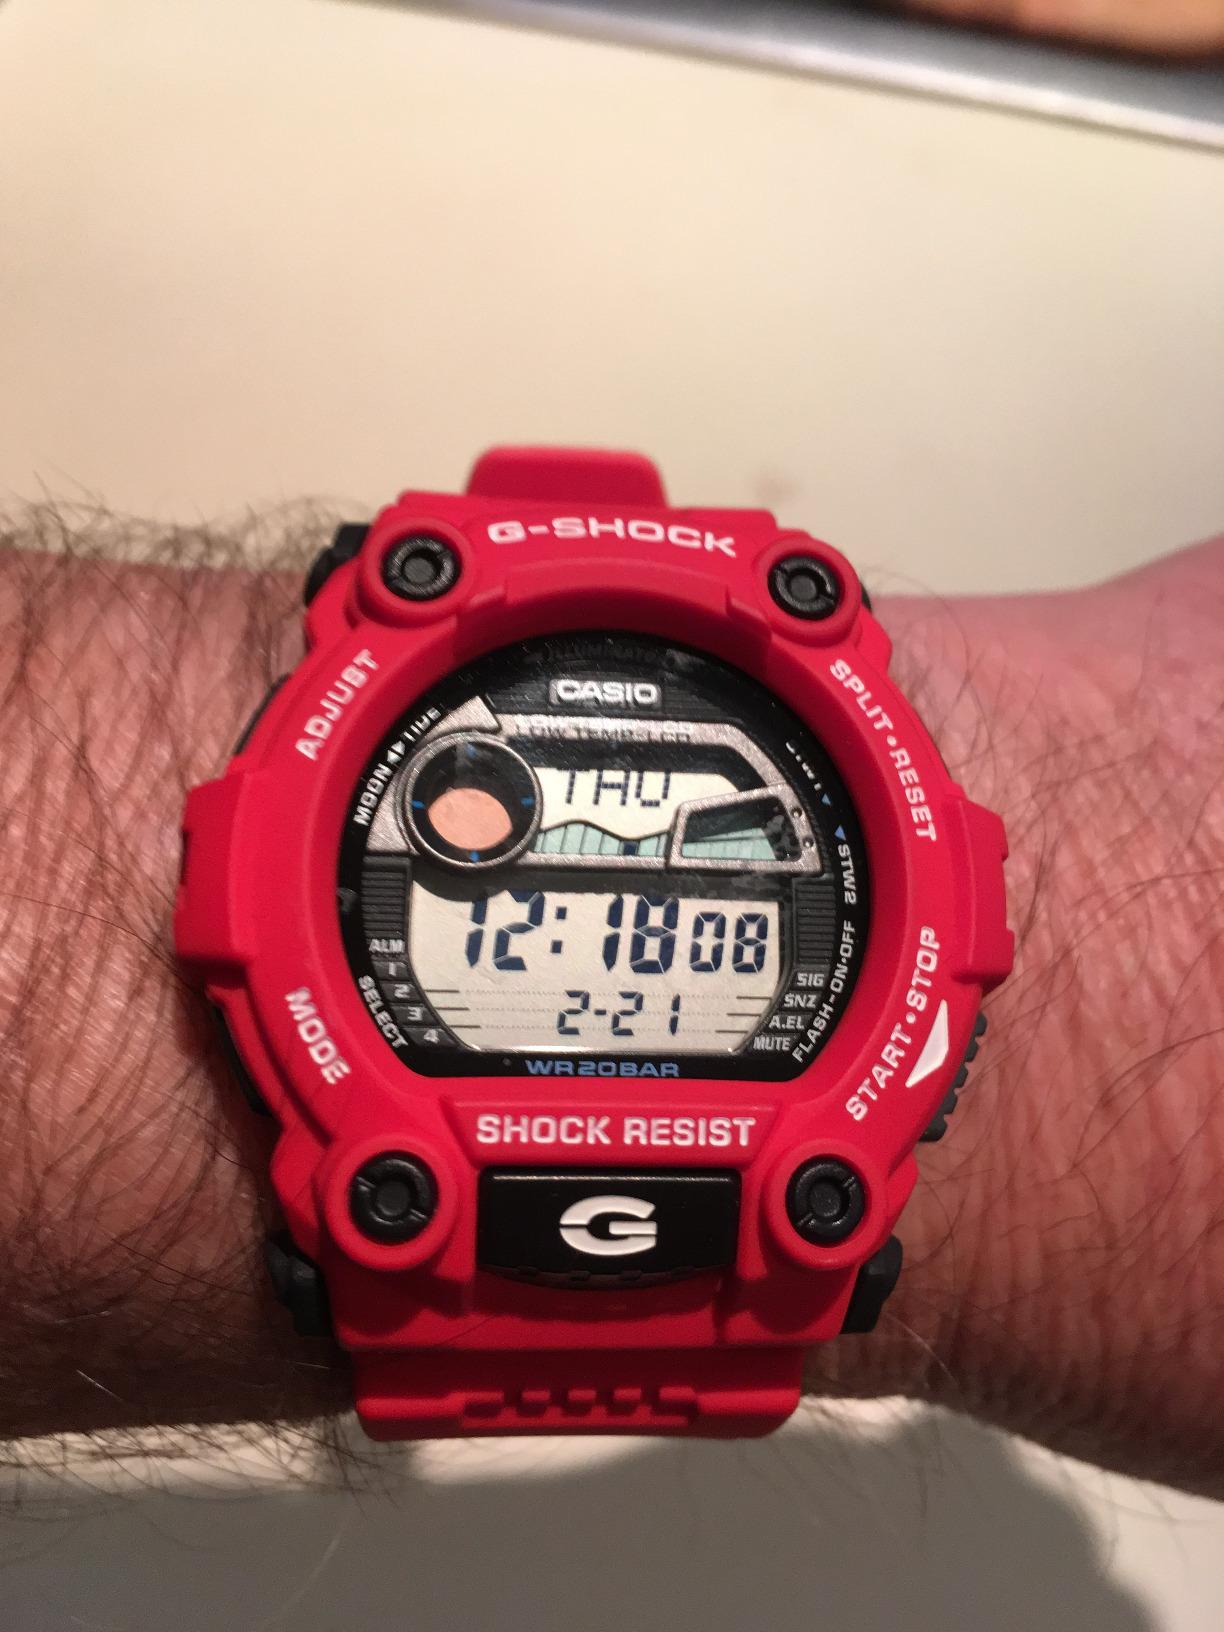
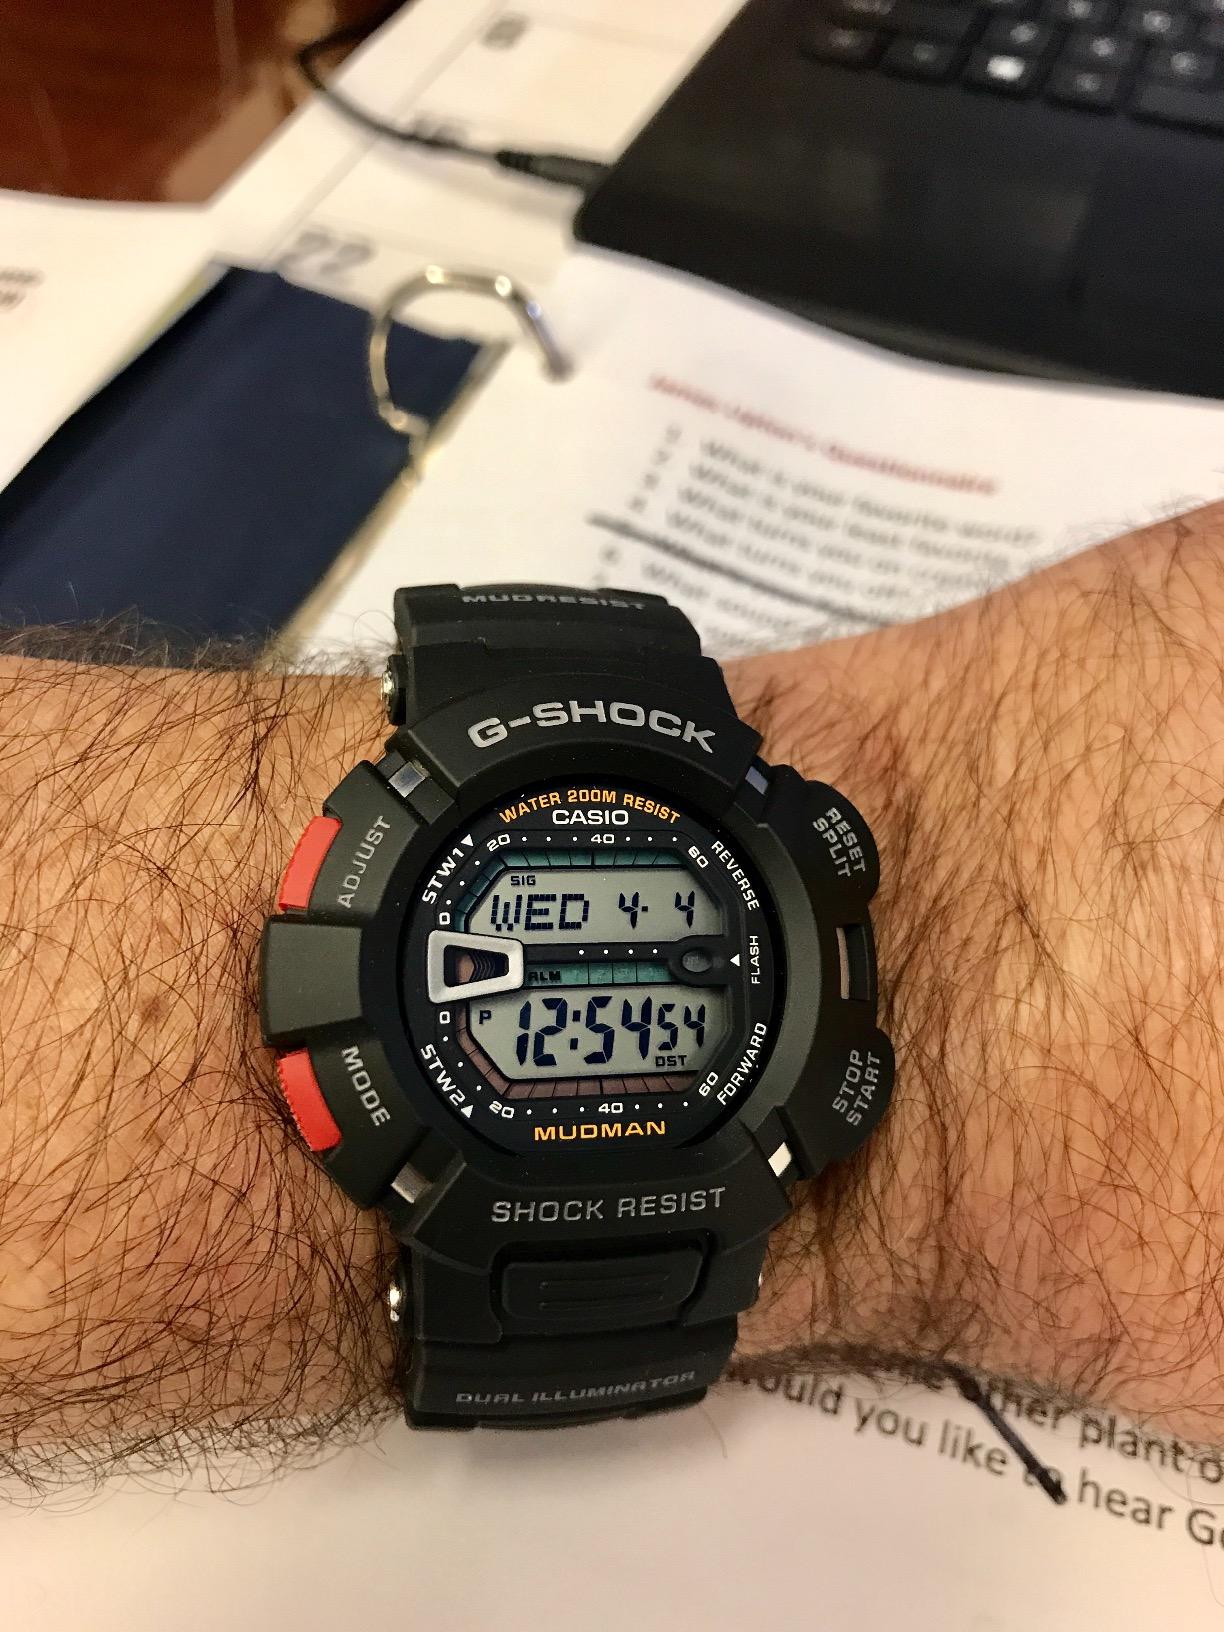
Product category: accessories_watch
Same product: no